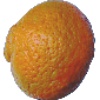
Label: Mandarine 1